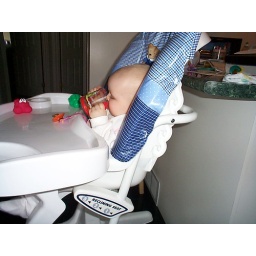
Kyra drinking big girls cup by herself